Paisa (region)

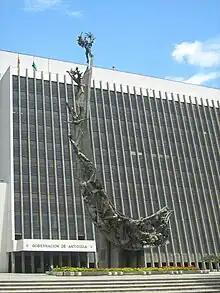
"Monumento a la Raza" by Rodrigo Arenas. Bronze and concrete, 38 m height, located in Medellín La Alpujarra Administrative Center Antioquia.

A Paisa is someone from a region in the northwest of Colombia, including part of the West and Central "cordilleras" of the Andes in Colombia. The Paisa region is formed by the departments of Antioquia, Caldas, Risaralda and Quindío. Some regions of Valle del Cauca Department (north) and Tolima Department (west) culturally identify as "paisas". The main cities of the Paisa region are Medellín, Pereira, Manizales and Armenia.